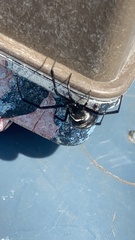
Species: Lactrodectus_hesperus